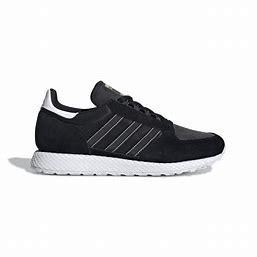
Brand: Adidas
Model: Forest Grove